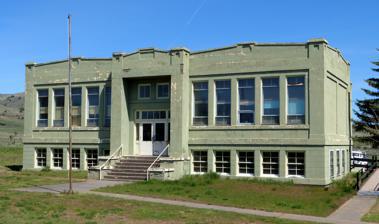
Building: Antelope School
Country: United States of America
Year built: 1924
Historic building in Antelope, Oregon, U.S. Antelope School The school's exterior in 2012 Location Antelope, Oregon United States Coordinates 44°54′47″N 120°43′26″W / 44.91309°N 120.72387°W / 44.91309; -120.72387 Information Established 1924 ( 1924 ) Closed Yes Antelope School is an historic building in Antelope, Oregon . Completed in 1924, the school is listed on the National Register of Historic Places . The building no longer is used as a school, but as a community center and municipal office space. See also National Register of Historic Places portal Oregon portal National Register of Historic Places listings in Wasco County, Oregon References